ARMH1

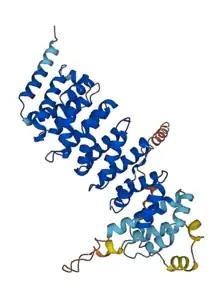
AlphaFold, the state-of-the-art AI system developed by DeepMind, is able to computationally predict protein structures in 3D space.

The ARMH1 gene is extremely diverse and is found in thousands of different species. From primates to fungus, this gene has been evolutionarily relevant for hundreds of millions of years. While in near relatives such as cows, the similarity score is 91% that of our genome, in species of fungi the similarity ranges between 20 and 30%. While attempting to find homologs in any round or flat worms, single celled eukaryotes or prokaryotes, plants, or any fungi besides chitrids, there were no significantly similar genes found. Below is a table of orthologous genes in order of sequence similarity compared to the human ARMH1 isoform X1.